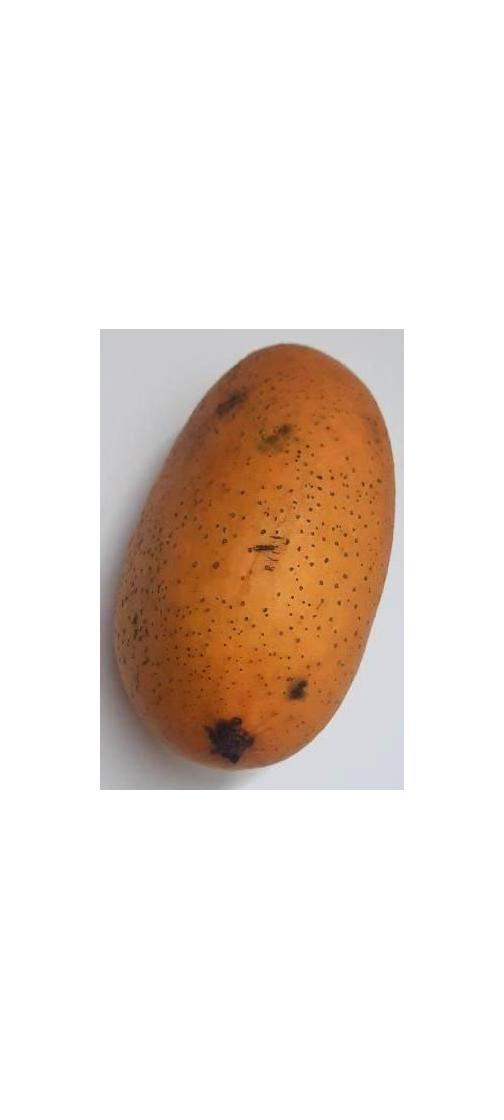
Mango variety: Ashshina Classic